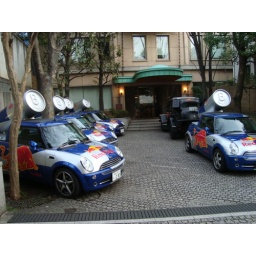
red bull army near my house